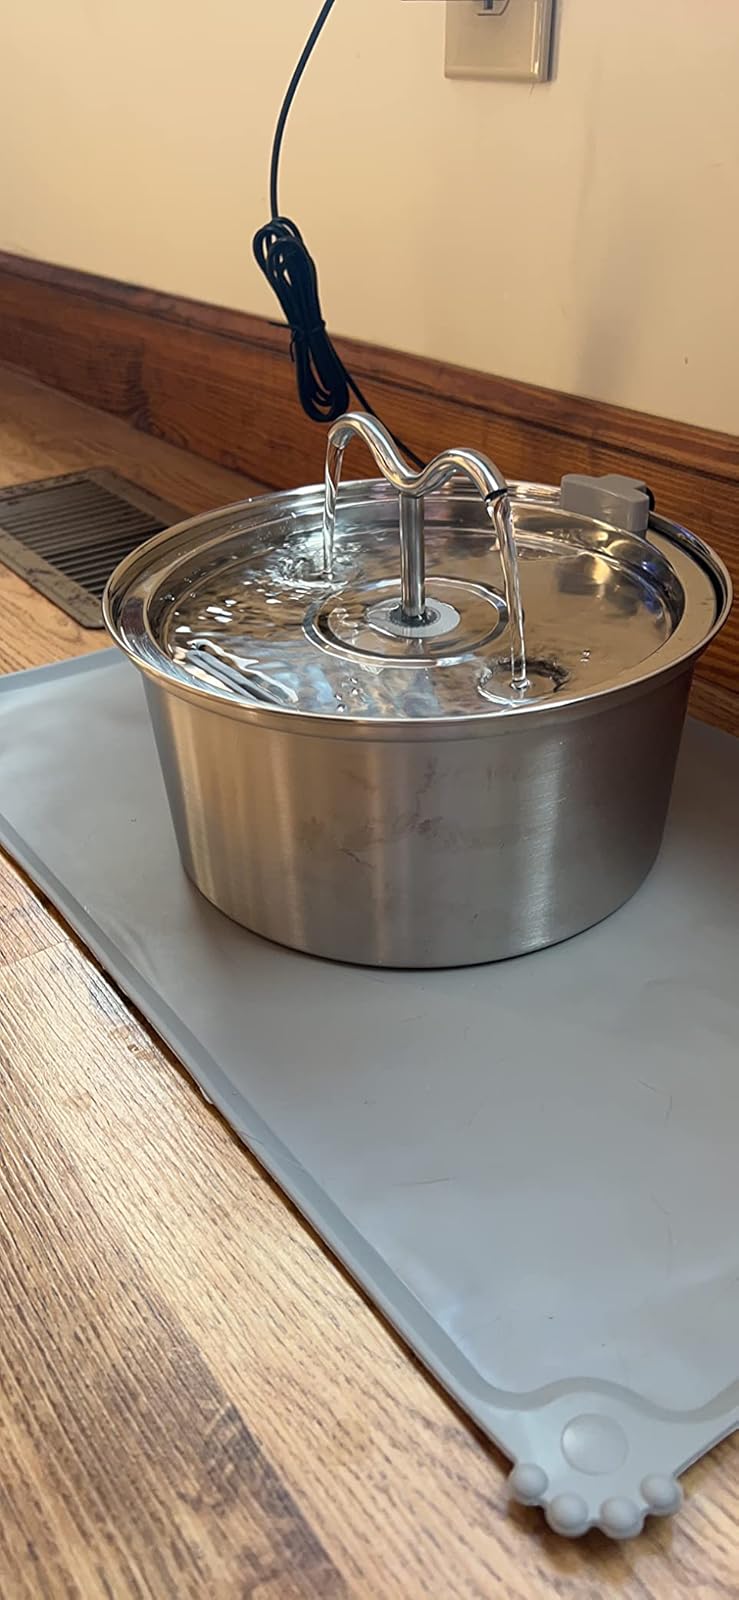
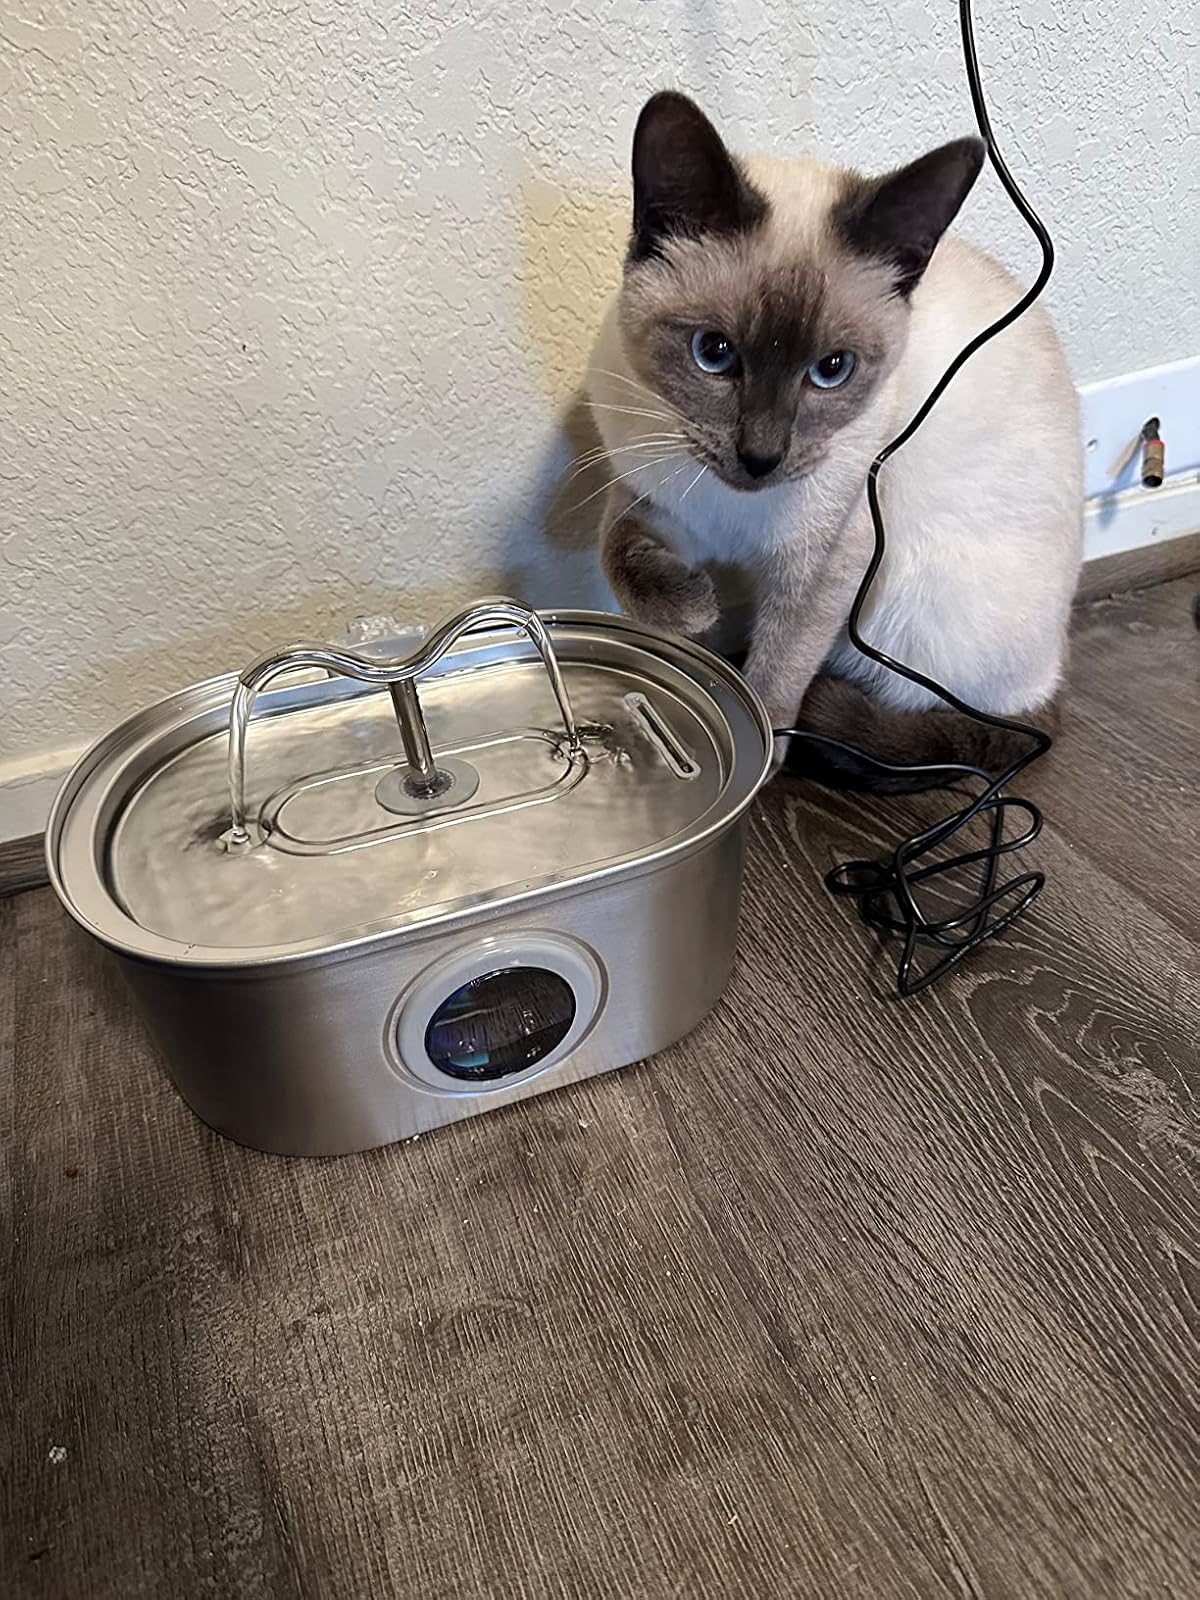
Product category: items_bowl
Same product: no